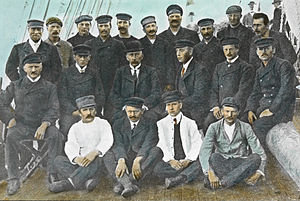
Fram-ekspeditionen 1910-1912 / Ekspeditionen
"""Fram""s besætning ved ankomsten til Hobart, Tasmanien, marts 1912